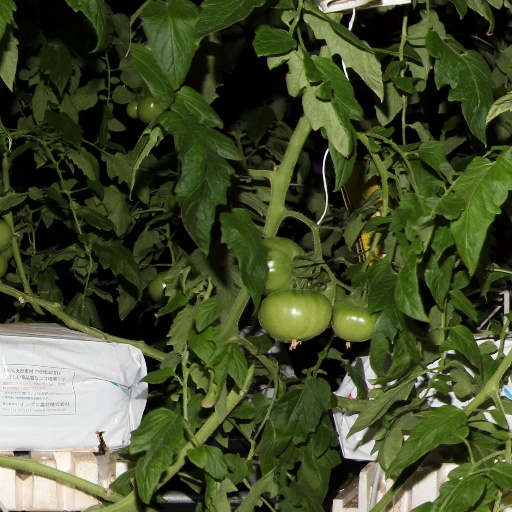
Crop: tomato